St. Jude Syro Malankara Catholic Church

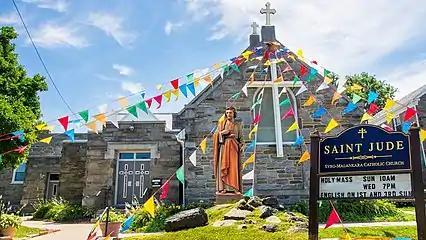

At the urging of Mar Gregorios, Cardinal Anthony Bevilacqua, Archbishop of Philadelphia, officially established the Malankara Catholic Mission of Philadelphia on May 2, 1988.